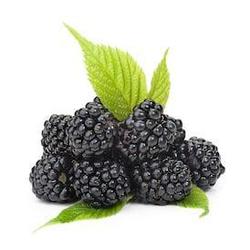
Label: Blackberry